Stobart Air

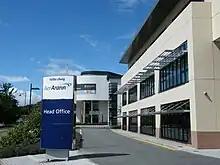
Stobart Air (formerly Aer Arann) headquarters in Dublin

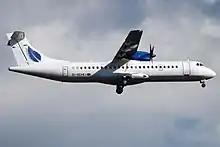
A former Stobart Air ATR 72-200

On 19 March 2014, Aer Arann announced that it would be changing its corporate name to Stobart Air by the end of 2014.Aer Arann to change corporate name to Stobart Air . Retrieved on 19 March 2014. Stobart Air was owned by Everdeal Holdings Limited, which was 81% owned by the Stobart Group, 10% by Cenkos Securities, and 10% by Pádraig Ó Céidigh, Aer Arann's former Chairman. Stobart Group had an option to acquire complete control of the airline by increasing its shareholding to 100%.